1905 Barkston Ash by-election

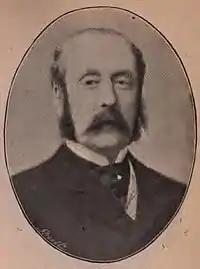
Robert Gunter

Because of ill health, Gunter had told his local party in 1903, that he would be standing down as MP. They had then selected 35 year old George Lane-Fox, an Eton and Oxford educated barrister and a member of the West Riding County Council to be their candidate.